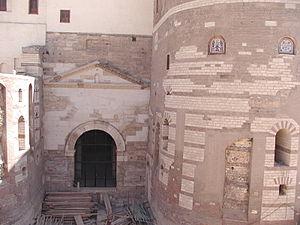
Tour de Babylone du quartier copte, (Le Caire, Égypte).
Le Caire est la capitale et la plus grande ville d'Égypte. Sa population est d'environ dix millions d'habitants. Elle serait également la sixième agglomération du monde en 2015. Bien qu'Al-Qāhira soit le nom officiel, en arabe égyptien, elle est plus souvent appelée Masr ou el-Qahéra. Carrefour du Moyen-Orient et de l'Afrique situé en amont du delta du Nil, sur les rives du fleuve ainsi que sur quelques îles adjacentes, elle se trouve au nord du pays, à 178 km au sud-est d'Alexandrie et 127 km à l'ouest du canal de Suez. Les habitants du Caire sont appelés les Cairotes.
Dès l’époque d’Auguste, la forteresse romaine de Babylone du Caire est construite près de la rive orientale du Nil, face à l’île de Rhoda. Élargie à l’époque de l’empereur Trajan et fortifiée par Arcadius, elle est constituée de tours rondes et de bastions reliés par un mur en briques.